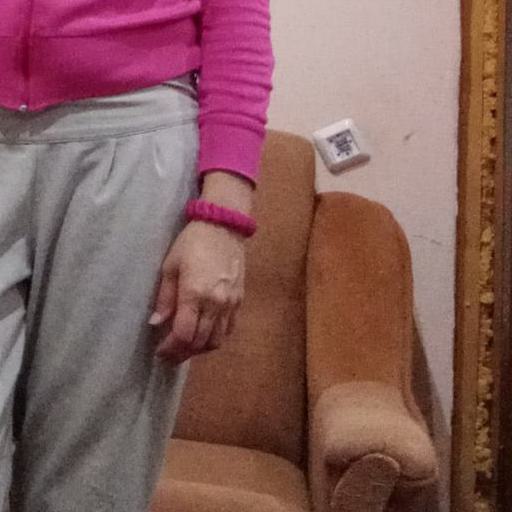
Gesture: no_gesture